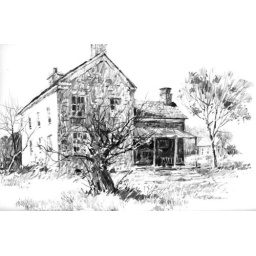
6B graphite on Smooth BristolThis old house was built of local oolite stone in the late 1800's.